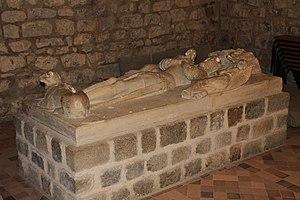
L'église Notre-Dame-sur-l'Eau est l'église d'un prieuré de l'abbaye de Lonlay située à Domfront en Poiraie, dans le département français de l'Orne en région Normandie.
Cette liste recense les gisants situés en France.
Guillaume Iᵉʳ de Bellême est seigneur de Bellême et sire d'Alençon.